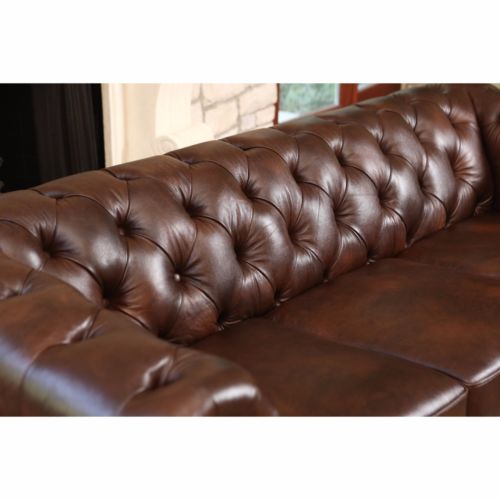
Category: sofa